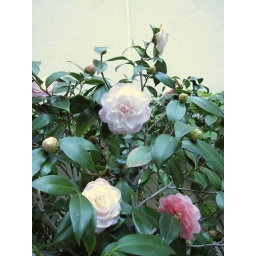
Gorgeous, almost-bisque camellia blooming perfectly outside my office building in Burbank.